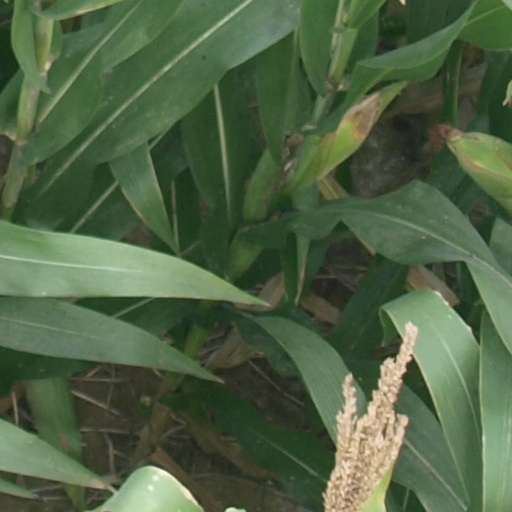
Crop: maize; corn